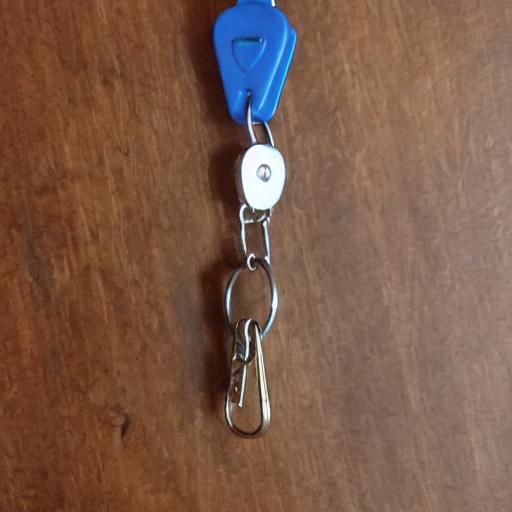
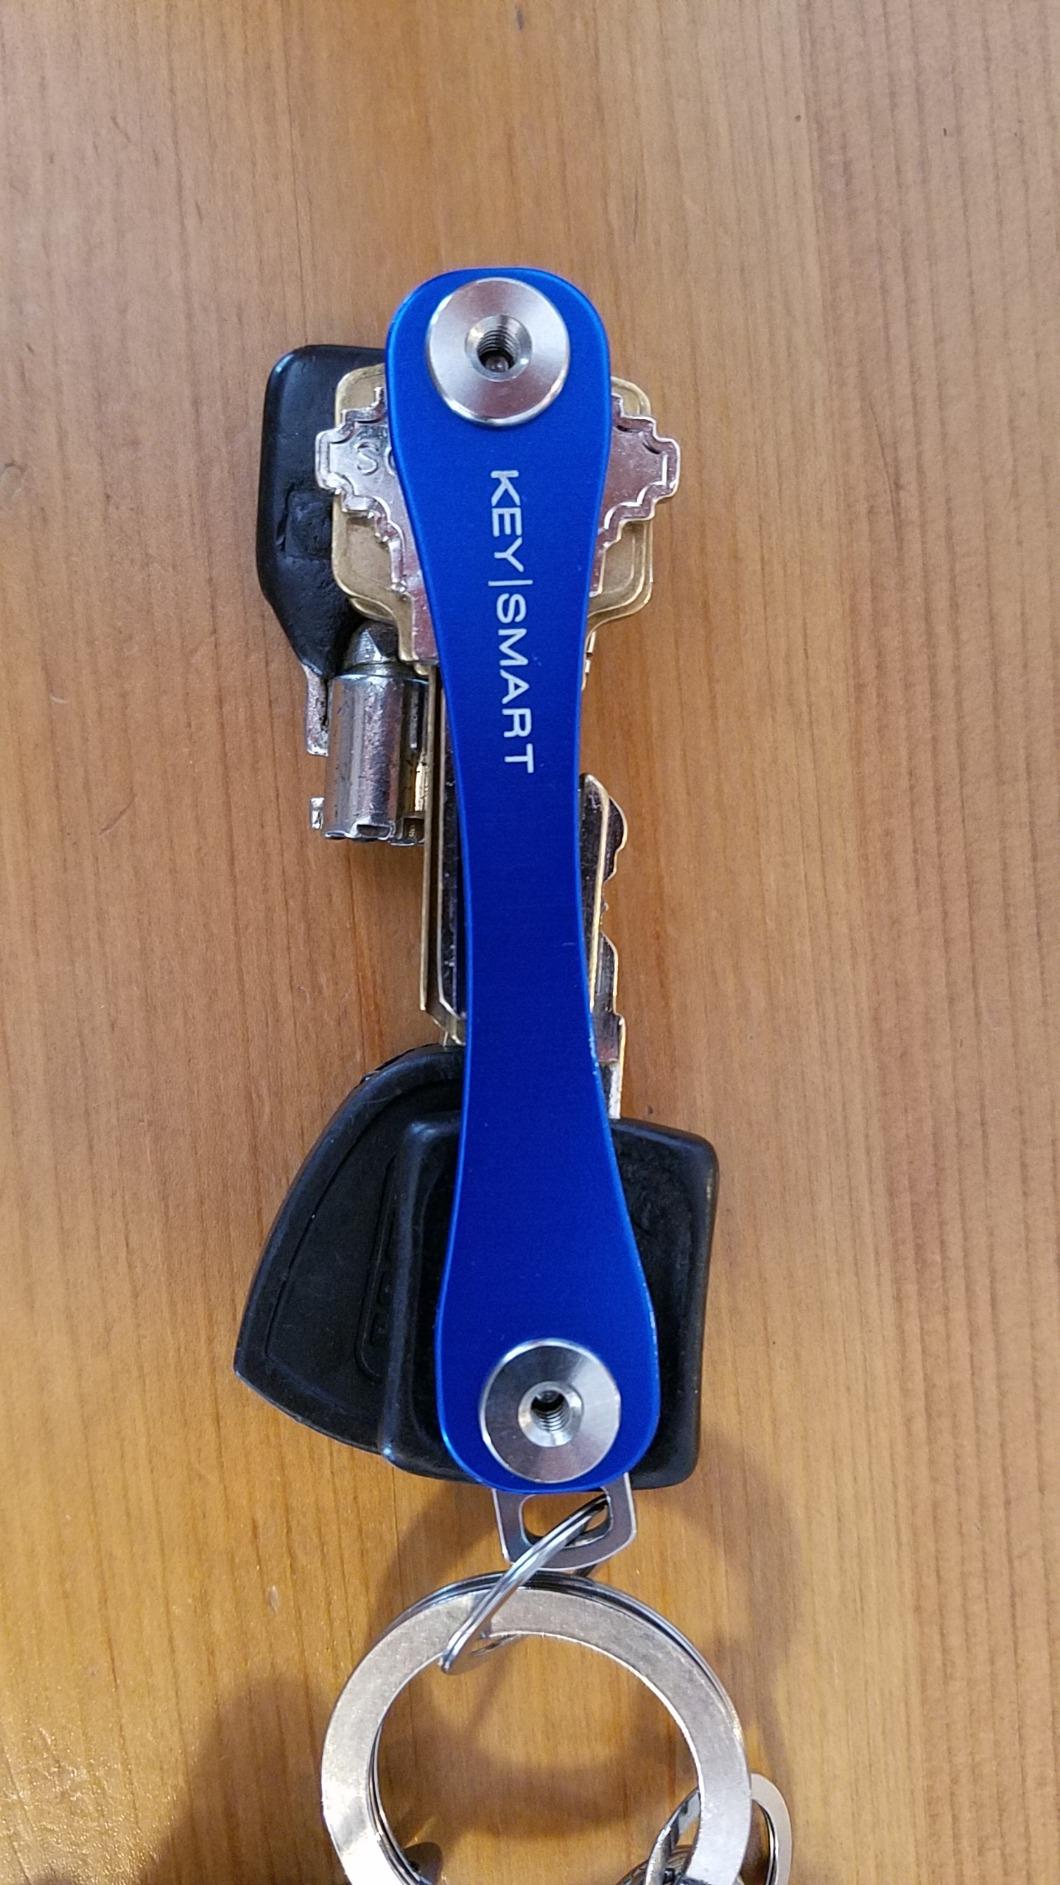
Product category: accessories_keychain
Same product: no